Arctia plantaginis

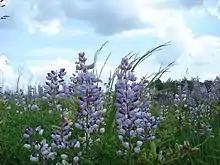
Lupine, a common host plant for "Arctia plantaginis"

"P. plantaginis" are capital breeders, which means that they do not feed as adults, and thus the larval diet is incredibly important component in adult fitness.